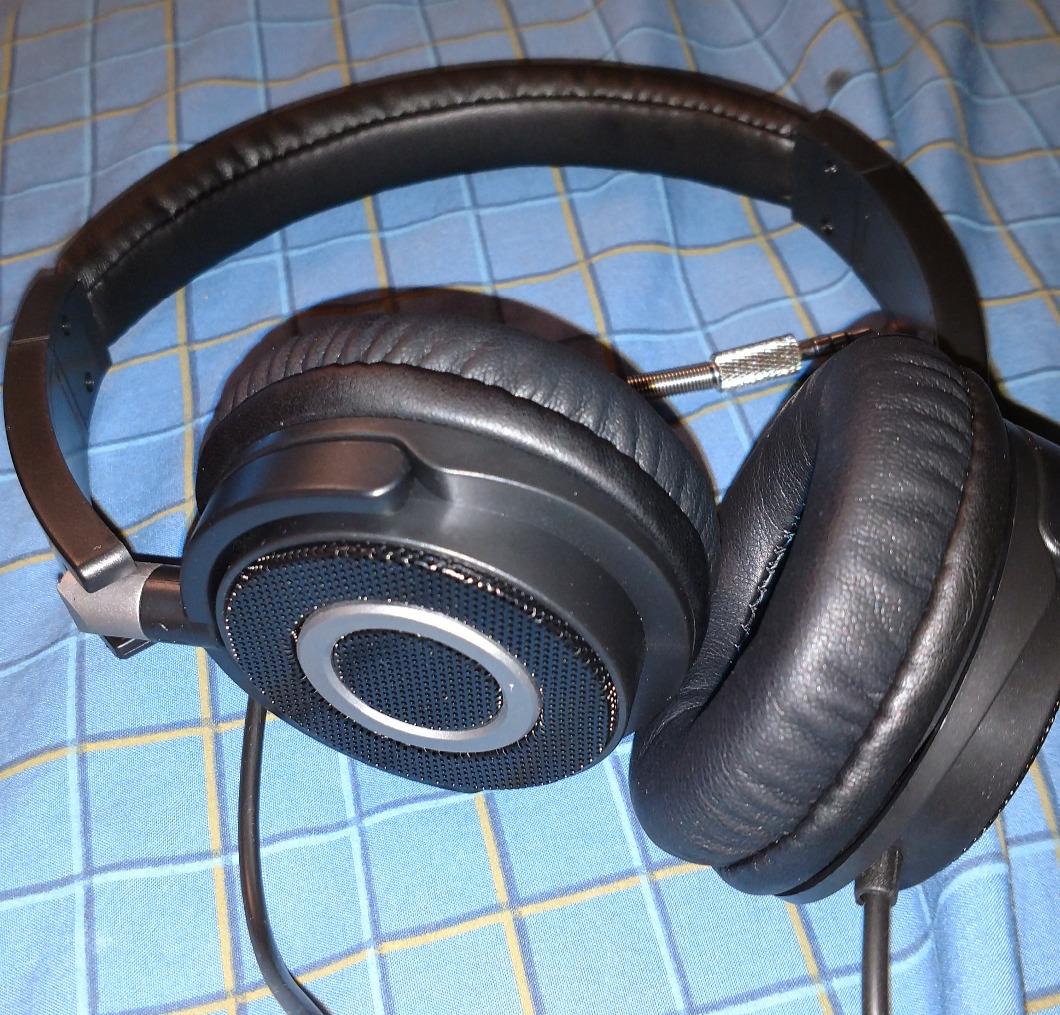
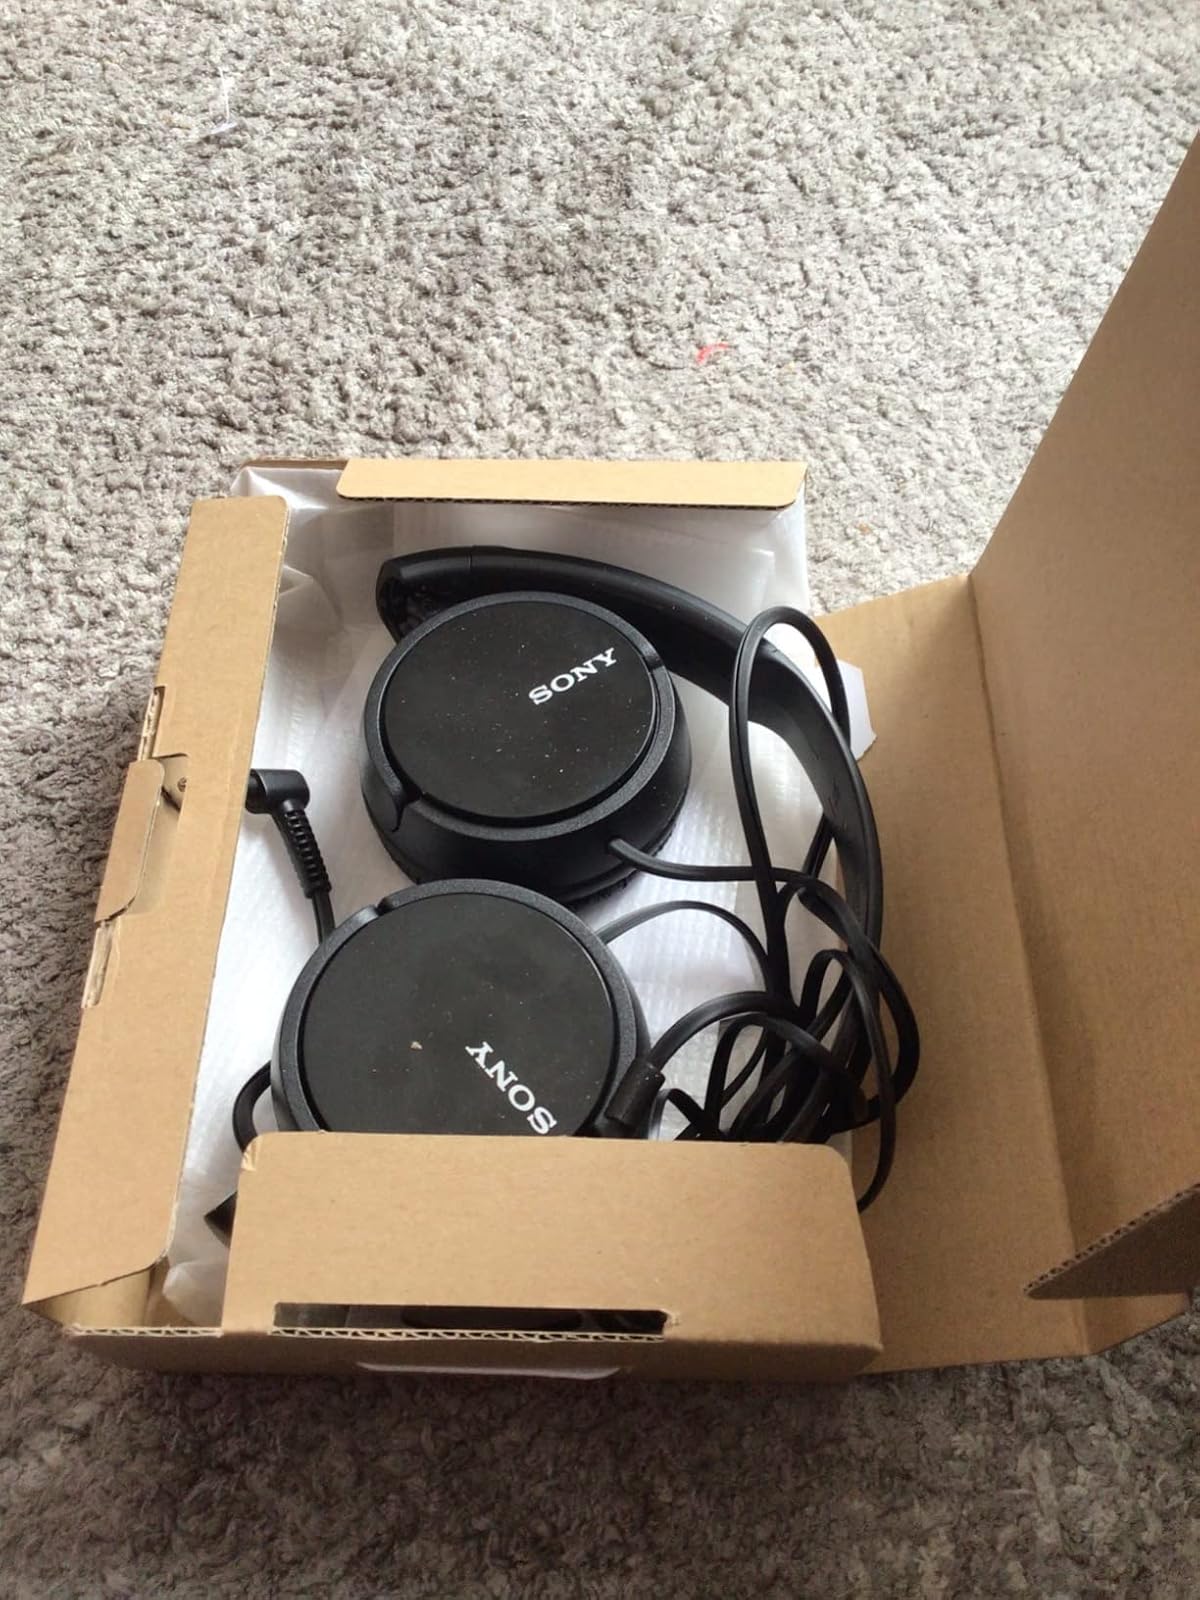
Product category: headphones
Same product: no